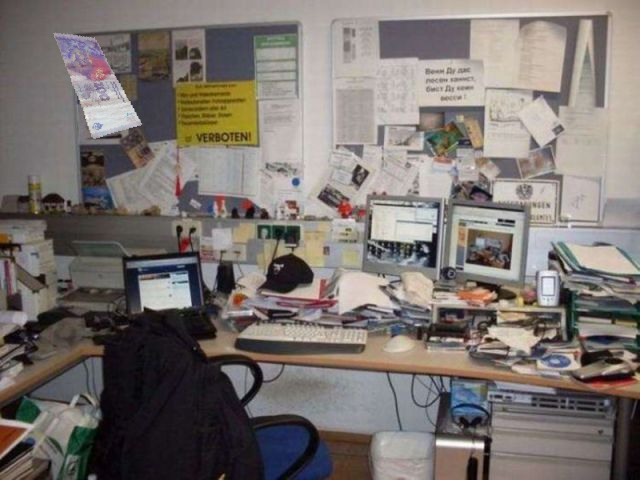
Denominación: 100